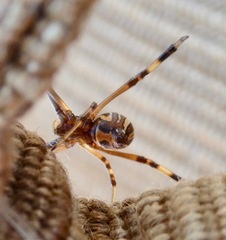
Species: Lactrodectus_hesperus